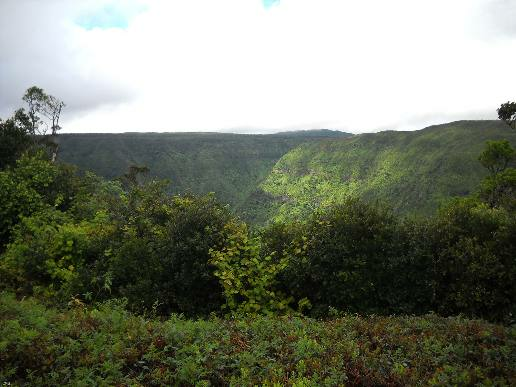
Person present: No